Kargasok

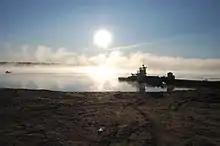
Sunrise over Ob River at the landing beach at Kargasok

Kargasok is a rural locality (a "selo") and the administrative center of Kargasoksky District of Tomsk Oblast, Russia, located on the left bank of the Ob River, from Tomsk, the administrative center of the oblast. Population: